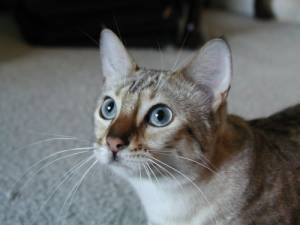
Breed: bengal